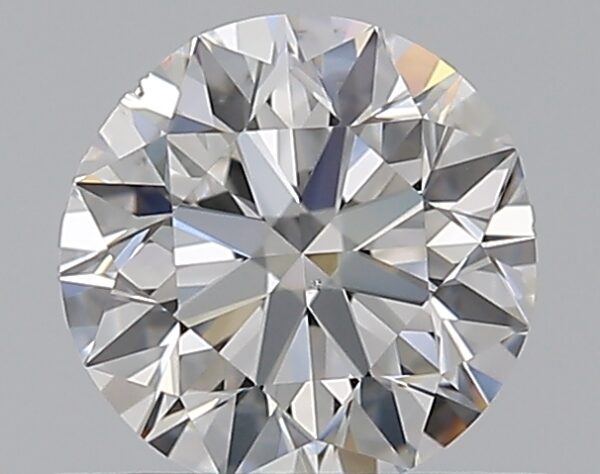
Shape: round
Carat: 0.7
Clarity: VS2
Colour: F
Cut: EX
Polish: EX
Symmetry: VG
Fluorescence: N
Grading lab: GIA
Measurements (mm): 5.6 x 5.67 x 3.54